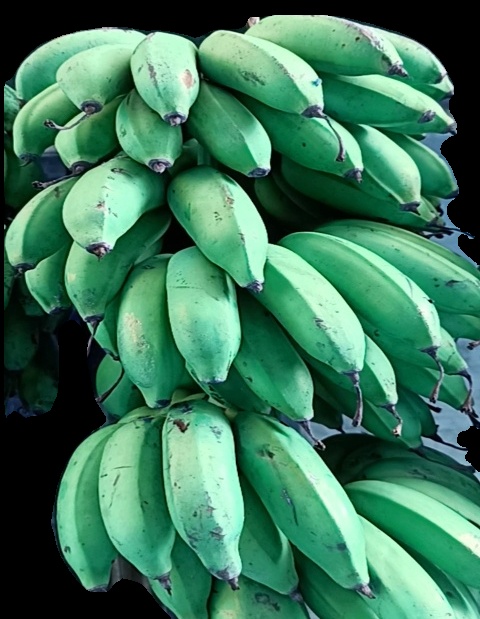
Variety: rasbale
Grade: grade2